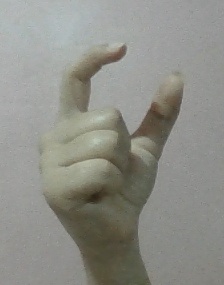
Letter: nun